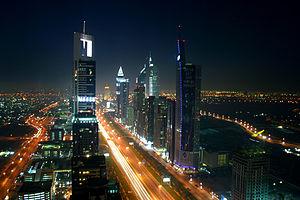
La Sheikh Zayed Road est la principale artère de la ville de Dubaï, partie intégrante de l'autoroute E 11 qui traverse les Émirats arabes unis.
Dubaï a connu un développement intense quoique récent, qui a conduit à la réalisation d'une multitude de projets architecturaux qui comptent parmi les plus audacieux au monde.
La culture des Émirats arabes unis est celle de l'État fédéral créé en 1971, au Moyen-Orient, par l'union de sept émirats. Façonnée au fil des décennies par différentes composantes nationales, qui forment l’identité du pays, elle se caractérise par sa grande diversité.
La 21st Century Tower est un gratte-ciel de Dubaï construit en 2003 et mesurant 269 m pour 55 étages.